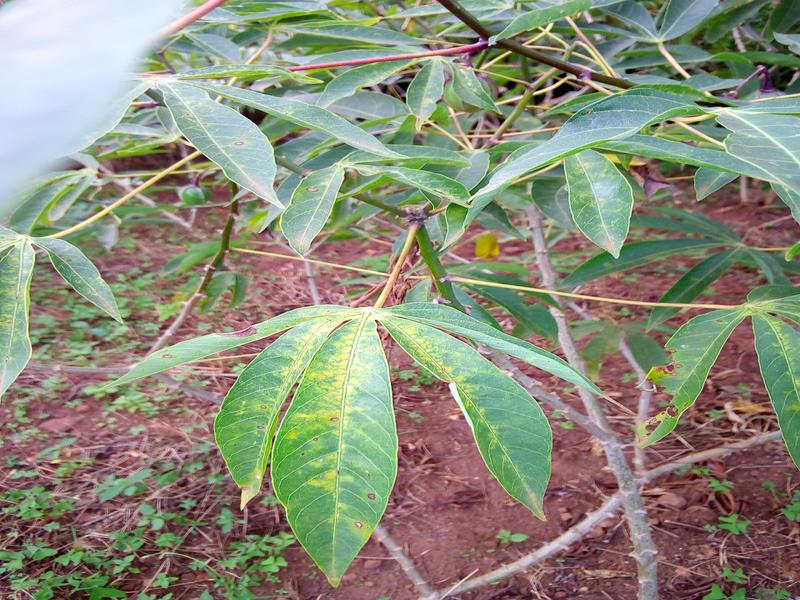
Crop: cassava
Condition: green_mottle